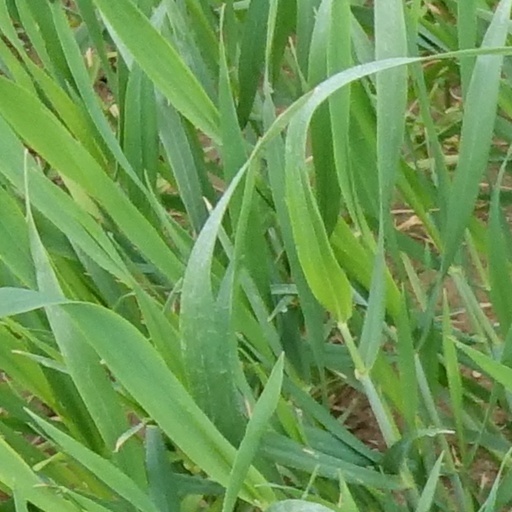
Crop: wheat